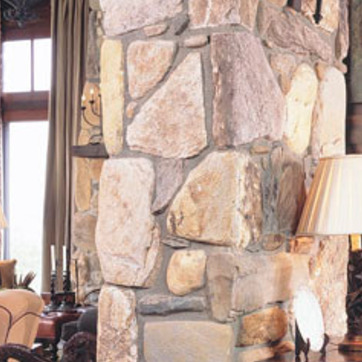
Material: stone